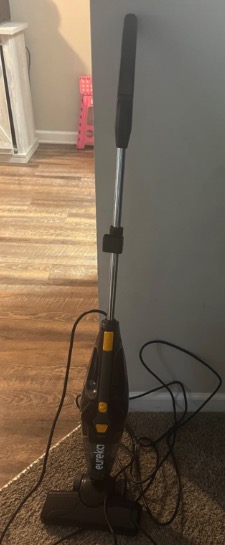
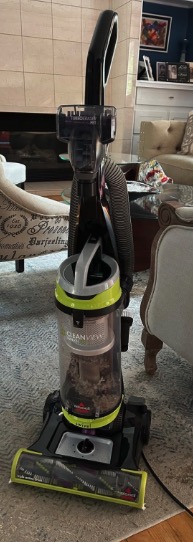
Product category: items_vacuum
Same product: no